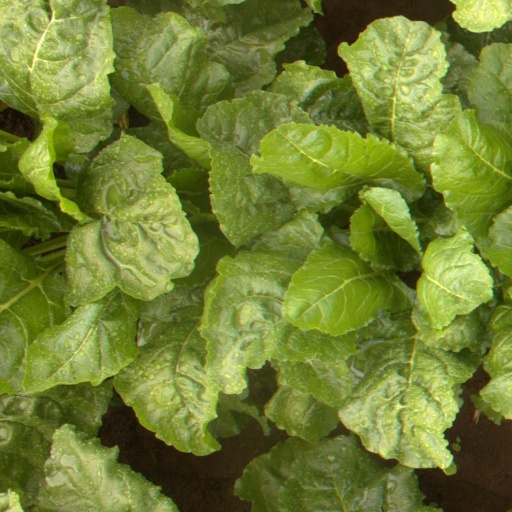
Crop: sugar beet